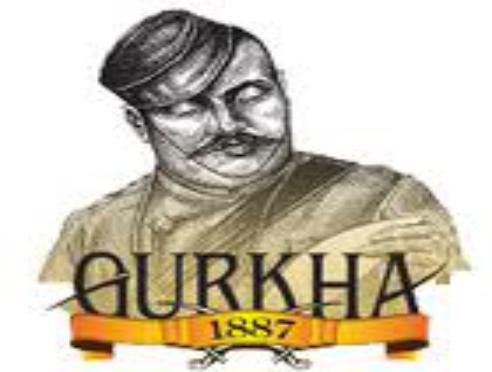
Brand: Gurkha-1
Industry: Others